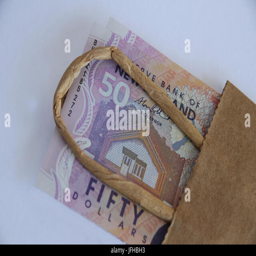
country in a brown paper bag